Hard Feelings (film)

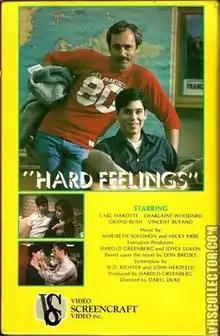
VHS cover

Hard Feelings (also known as Hang Tough) is a 1982 Canadian drama film directed by Daryl Duke.